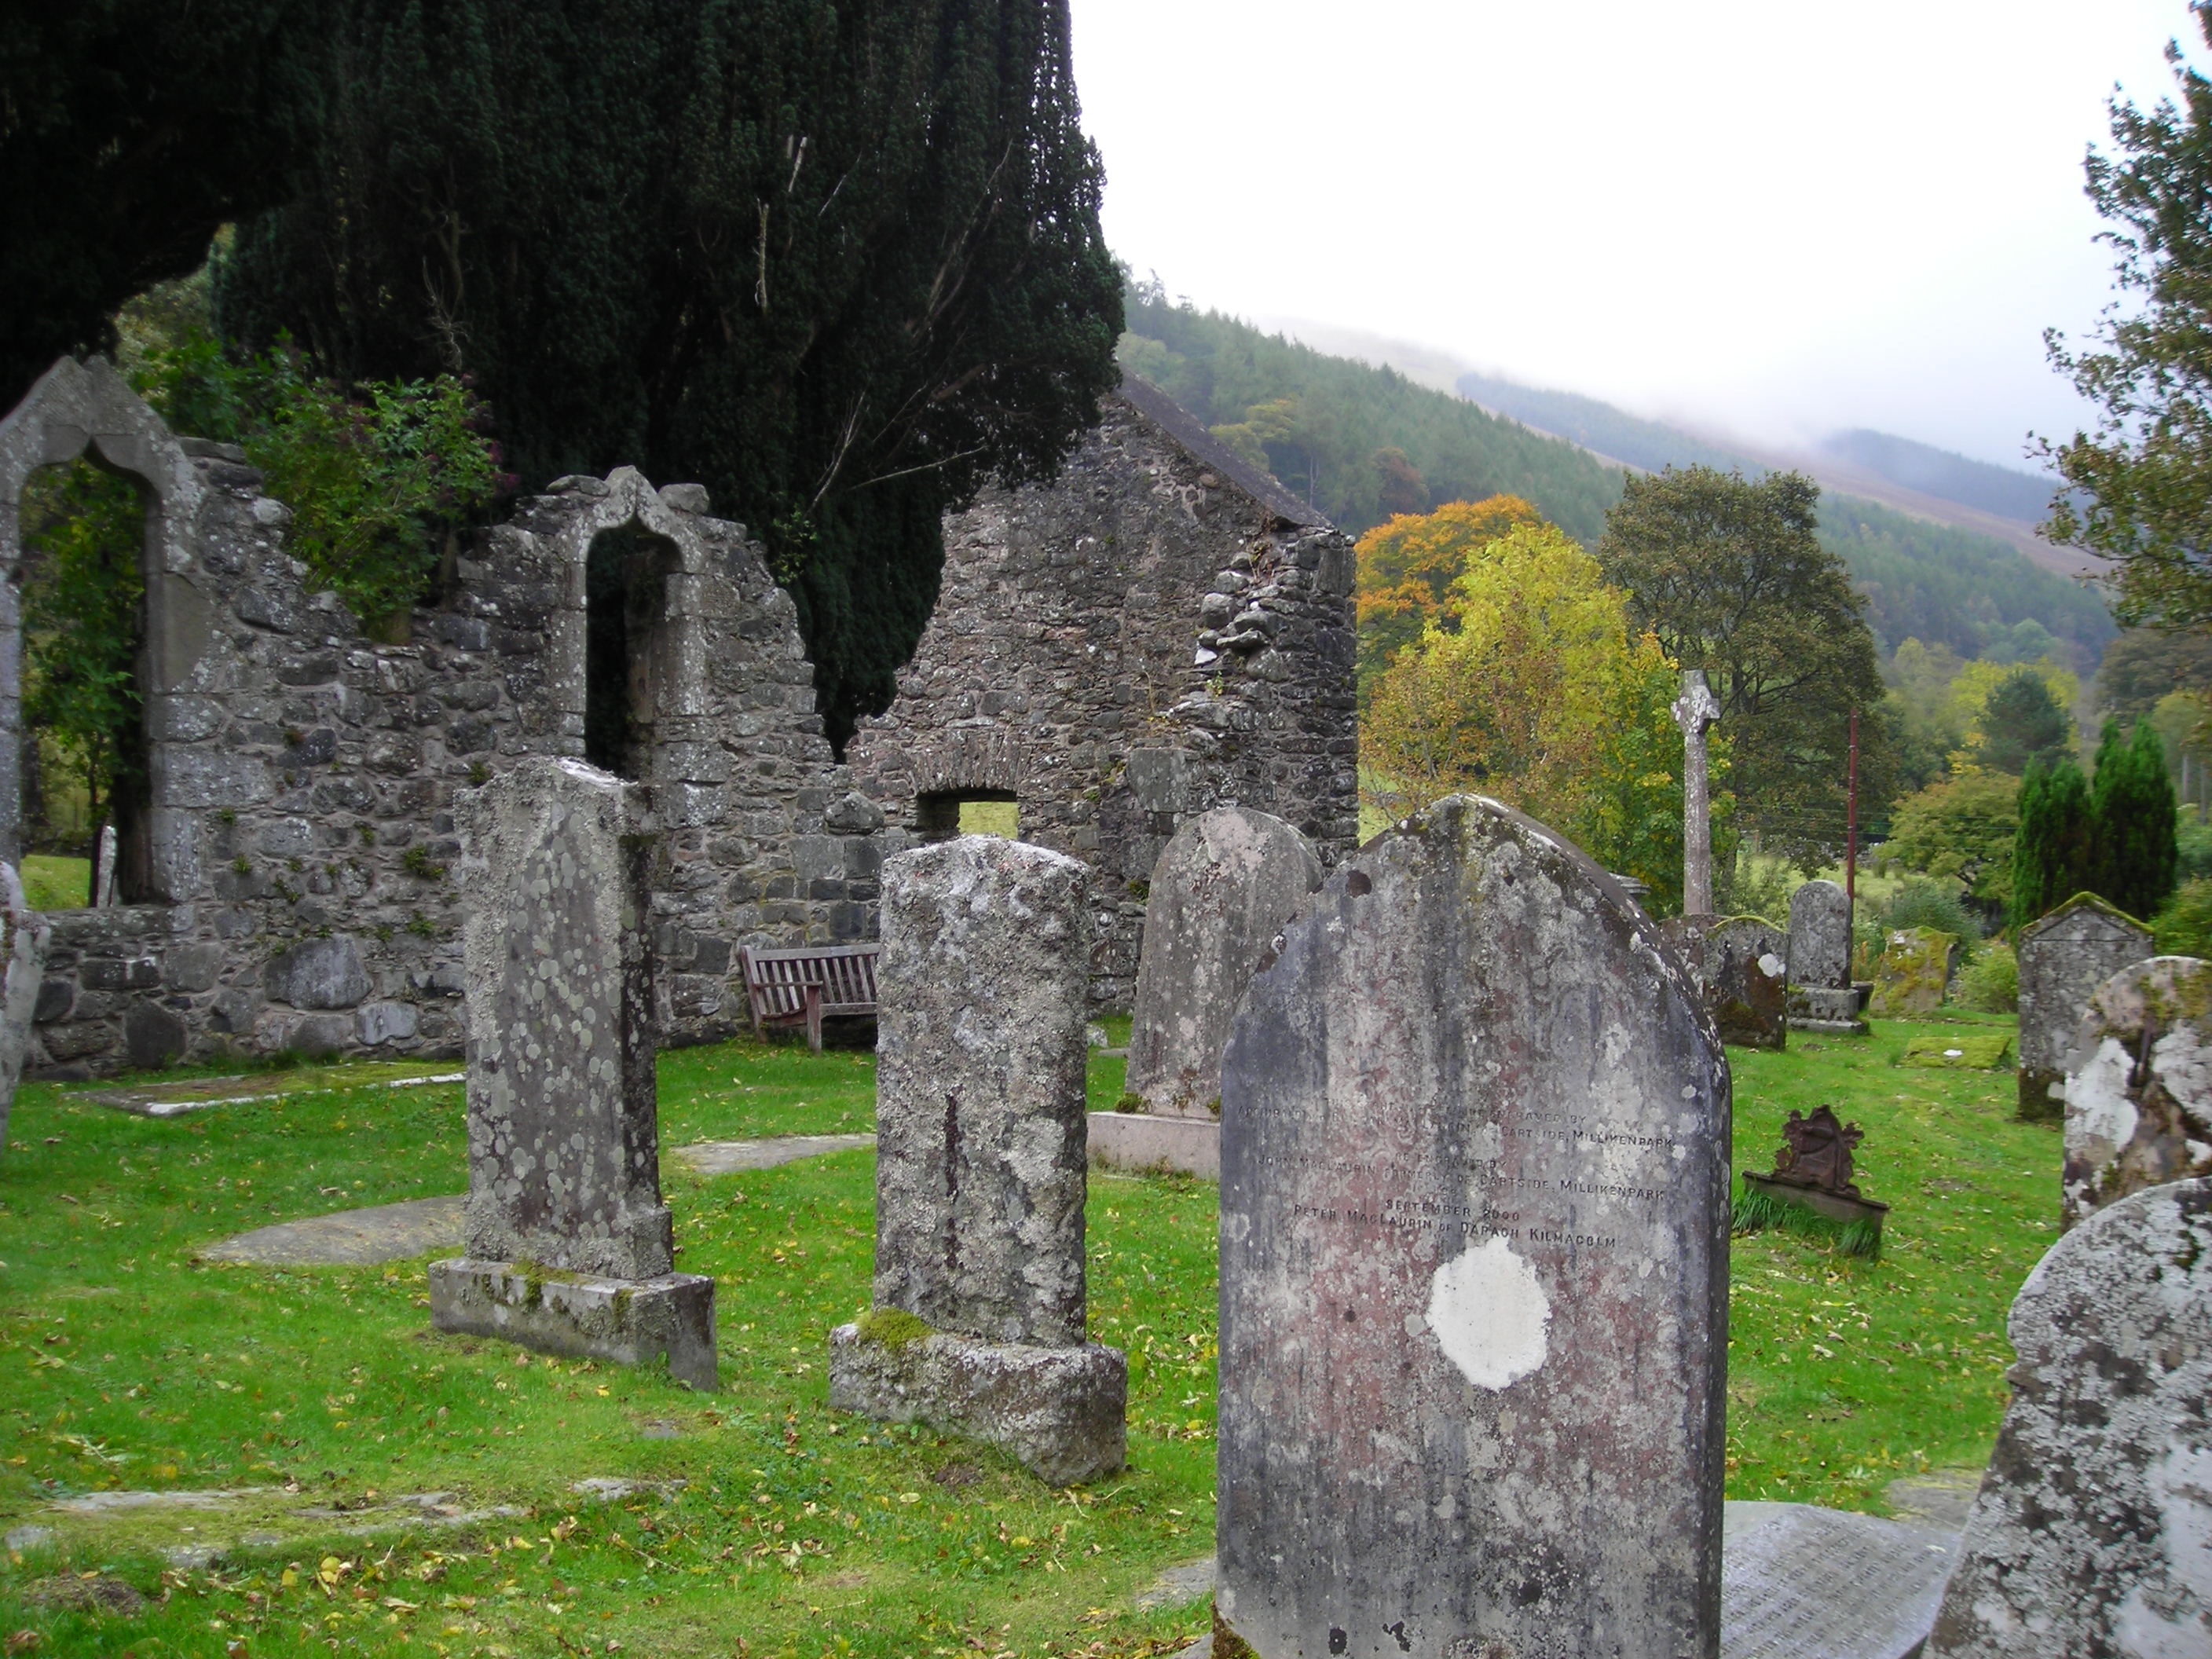
rock, ancient, historic, cemetery, ruin, grave, graveyard, ruins, scotland, monolith, archaeological site, megalith, ancient history